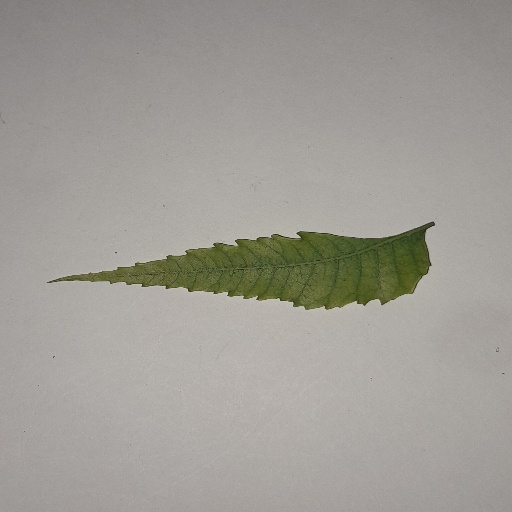
Species: Neem
Leaf condition: Yellow Leaf